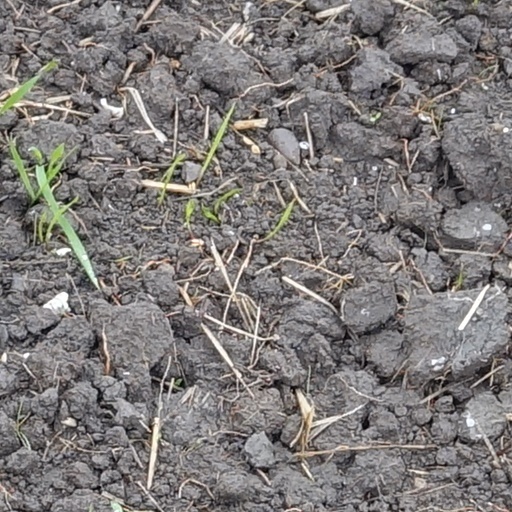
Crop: wheat